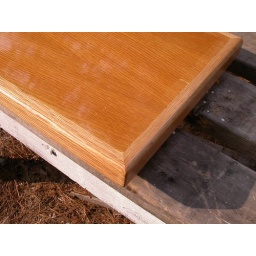
Close-up of the table top and corner. The top is oak veneered 1&amp;quot; MDF banded by solid white oak strips.